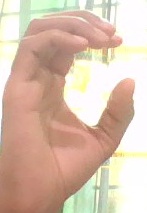
ASL sign: C